Victoria metro station, Athens

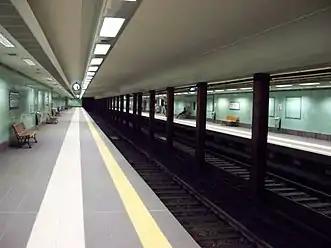
Station platforms

Victoria is on Athens Metro Line 1, between Omonia and Attiki. It is named after the British monarch Queen Victoria.